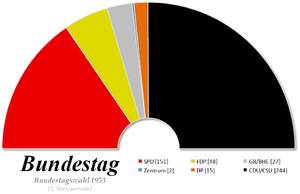
Le Bundestag [bundɛstaɡ] est l’assemblée parlementaire de la République fédérale d'Allemagne assurant la représentation du peuple allemand dans son ensemble. Établi par la Loi fondamentale de 1949 comme successeur du Reichstag, il siège depuis 1999 à Berlin, et est présidé par le chrétien-démocrate Wolfgang Schäuble, en poste depuis le 24 octobre 2017. Il élit le chancelier fédéral, qui est le chef de gouvernement allemand. Il est élu lors des élections législatives fédérales allemandes.